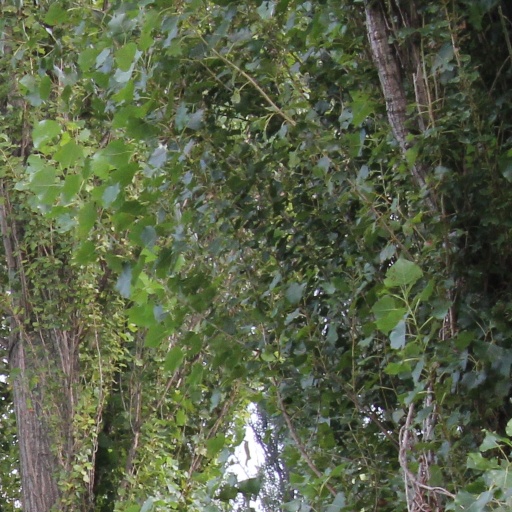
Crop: rice